Sonic Free Riders

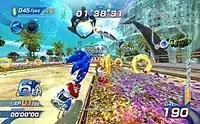
An example of gameplay in "Sonic Free Riders"

"Sonic Free Riders" is a hoverboard racing game featuring characters from the "Sonic the Hedgehog" franchise. The game is controlled by using the player's body to navigate their chosen character through the course. Actions include bending their body to steer, performing kicking motions to increase speed, and jumping to perform tricks which earn more boost. The player alternatively has the ability to ride bikes, controlled by steering motions. By collecting enough rings, players can increase their level during each race, which enhances their attributes. There are several power-ups and weapons which each require specific motion actions to activate, such as a missile which is thrown like a football or a boost that is activated by shaking a soda can. As before, characters are divided into Speed, Flight, and Power classes, each of which can access specific shortcuts. Players can equip special attributes to their Gear, such as improved cornering or the ability to break through barriers, which can be changed by switching the riding stance. Players can also perform special moves if they are falling behind in races.